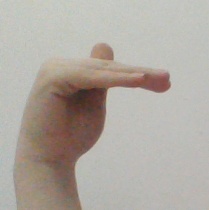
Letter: khaa